Burke Building (Manila)

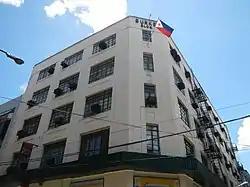
The facade of Burke Building along Escolta Street

Burke Building is a historic building along Escolta corner Burke, Binondo, Manila, Philippines. First built in 1919, it survived World War II and has gone major remodeling since. Named after cardiologist William J. Burke, the building is also known as the location of the first elevator in Manila.